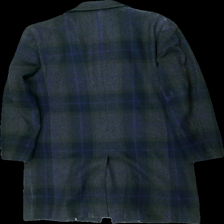
View: back
Type: Jacket
Category: Men
Brand: Bläck
Colors: Purple, Grey, Green, Black
Material: 100% silke
Pattern: Checkered print
Cut: Regular
Size: M
Season: All
Price range: 50-100
Recommended usage: Reuse
Description: rutig lång rock med svarta knappar